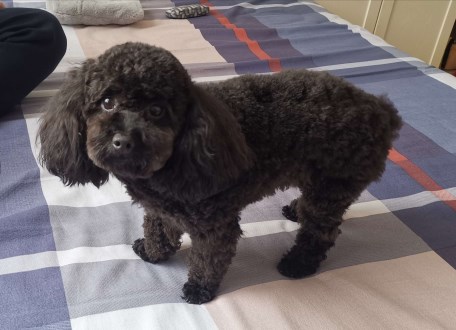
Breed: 2925-n000114-toy_poodle